Ishikari Plain

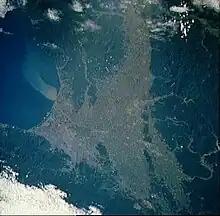
Ishikari Plain

Ishikari Plain is a plain in western Hokkaido. The area of the plain is approximately 3800km. The central city is Sapporo. Rice cultivation is very popular in the Ishikari Plain.